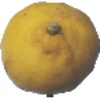
Label: lemon